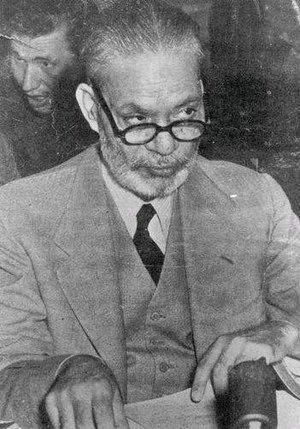
Chaudhry Sir Muhammad Zafarullah Khan ou plus simplement Zafarullah Khan, né le 6 février 1896 à Sialkot et mort le 1ᵉʳ septembre 1985 à Lahore, est un juriste, diplomate et homme politique pakistanais. Militant de la Ligue musulmane, il a notamment été ministre des affaires étrangères, président de l'Assemblée générale des Nations unies et président de la Cour internationale de justice.